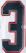
Number: 3